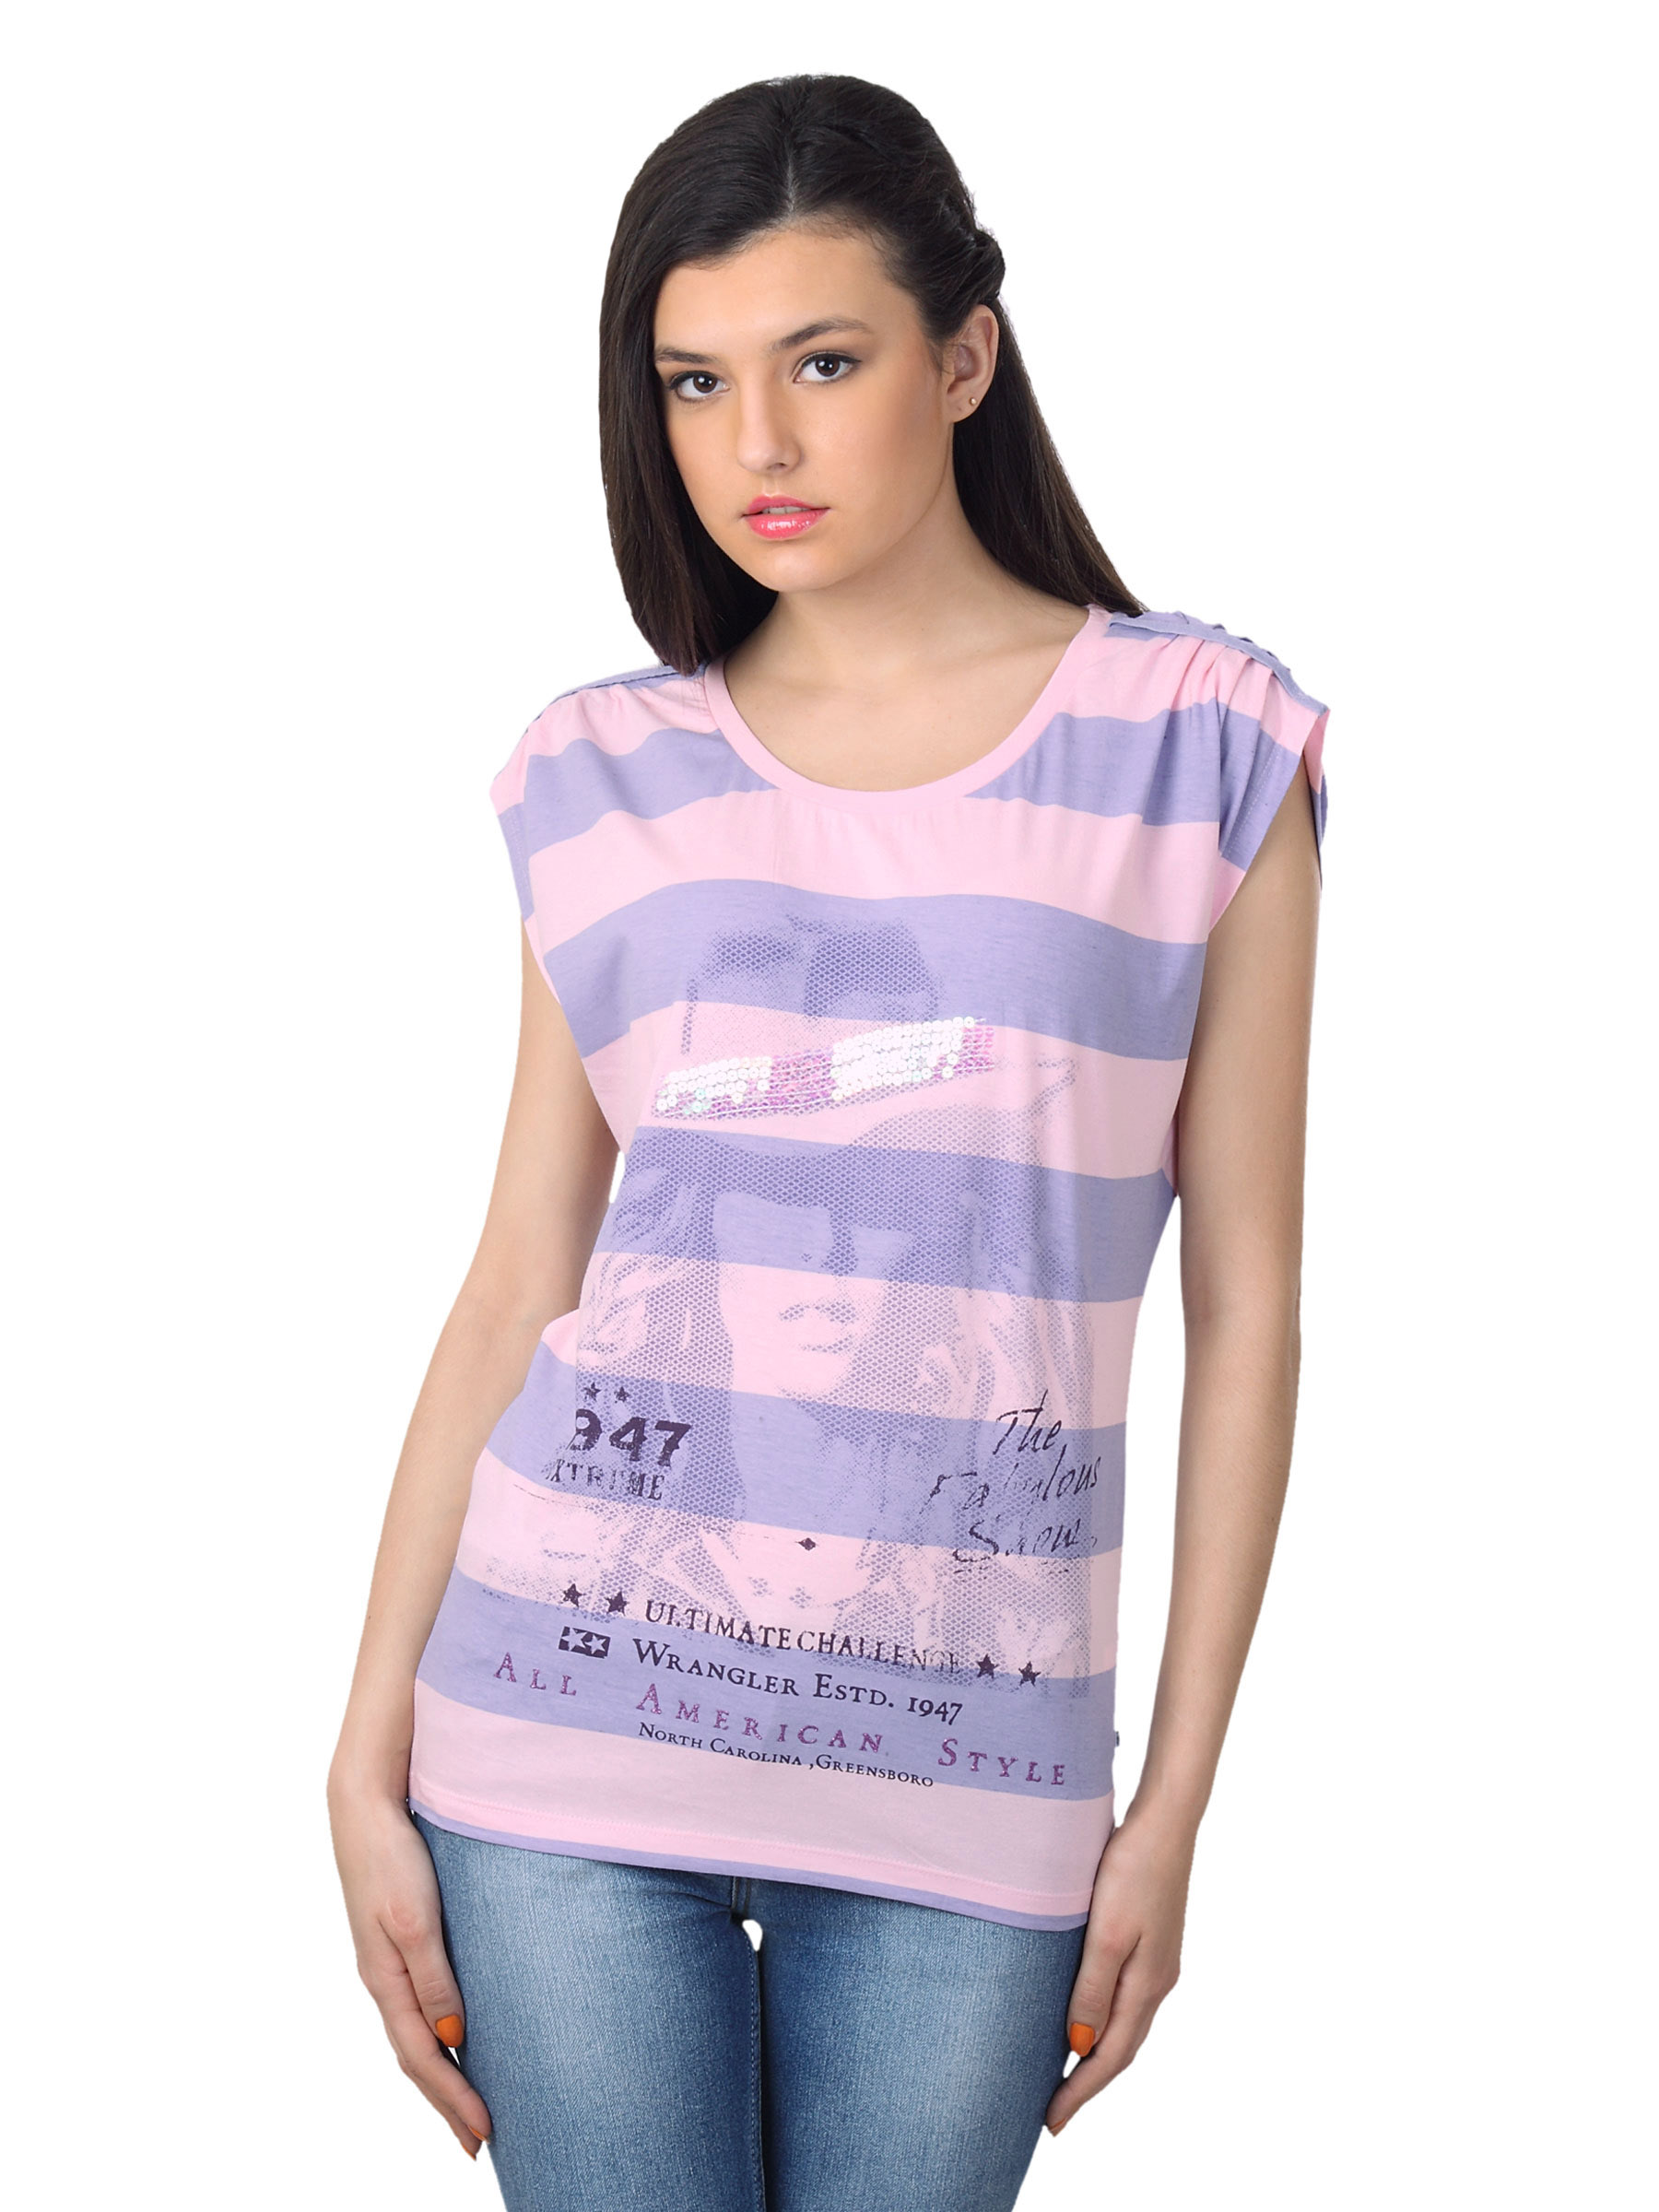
Wrangler Women Pink T-shirt
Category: Apparel / Topwear / Tshirts
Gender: Women
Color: Pink
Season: Summer 2012
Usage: Casual